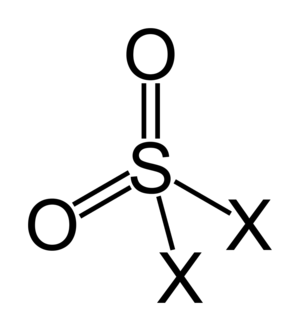
En chimie minérale, le groupe sulfuryle consiste en un atome de soufre lié à deux atomes d'oxygène et deux atomes ou deux groupes monovalents électronégatifs, typiquement des halogènes. Sa formule générique peut donc s'écrire X–SO₂–X’. Le fluorure de sulfuryle SO₂F₂ et le chlorure de sulfuryle SO₂Cl₂ sont des exemples de sulfuryles.